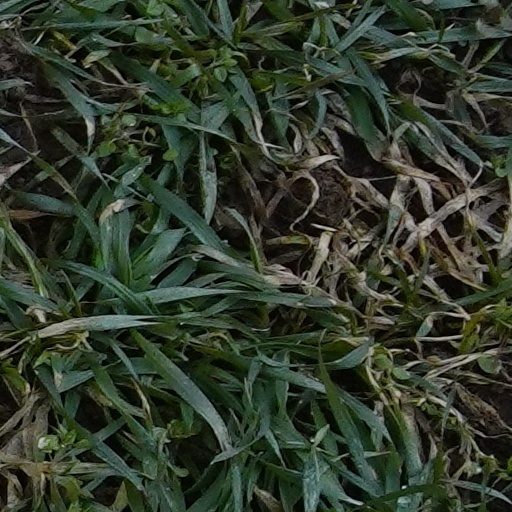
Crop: wheat